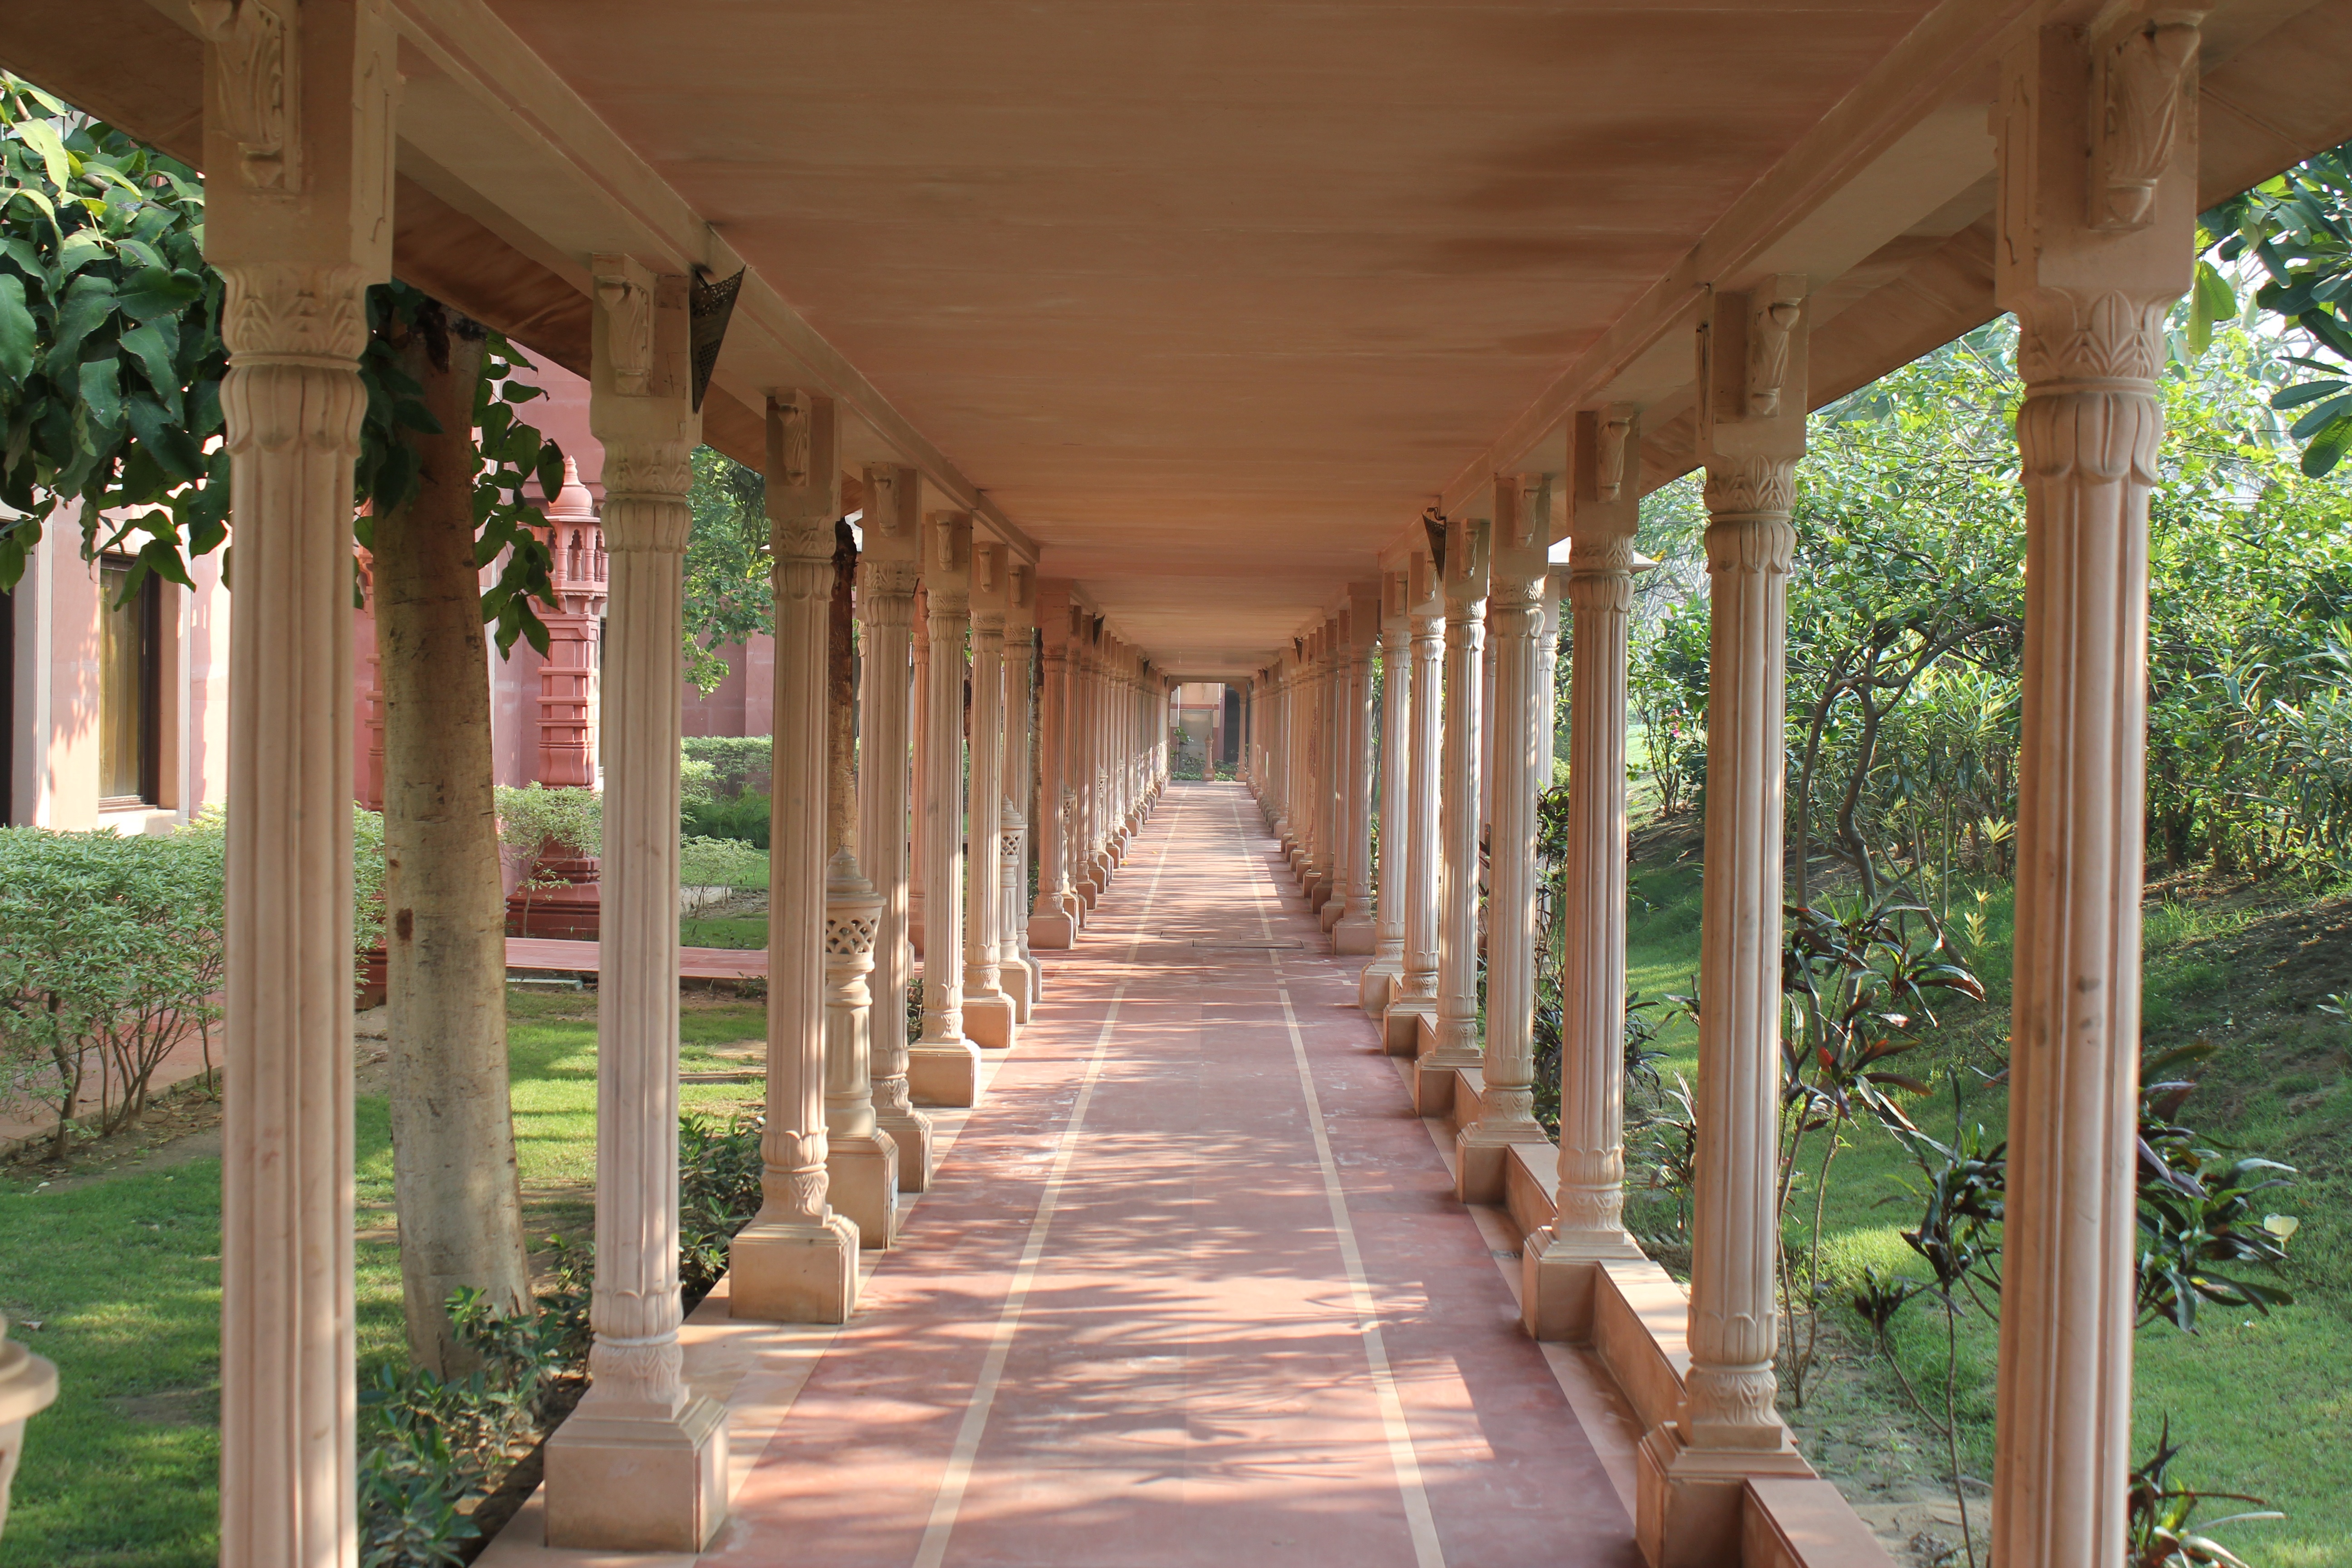
architecture, wood, mansion, perspective, home, porch, geometric, modern, interior design, aisle, design, hotel, resort, estate, outdoor structure